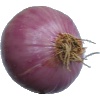
Label: Onion Red Peeled 1